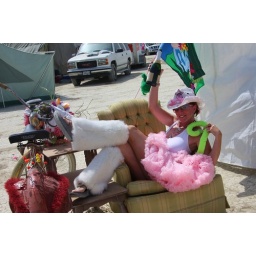
monkey in the chair